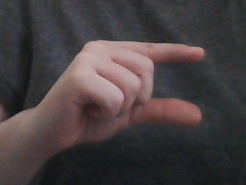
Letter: dal